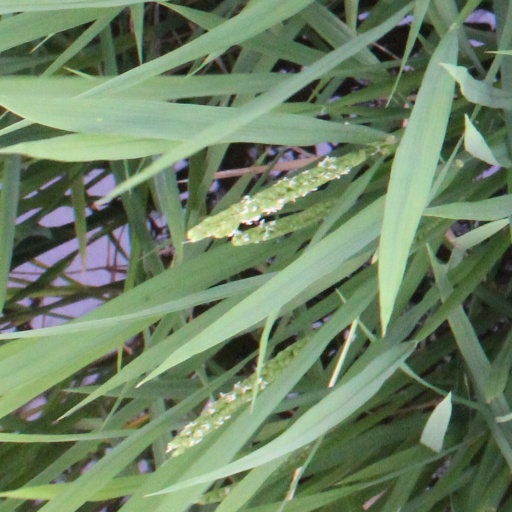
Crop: rice